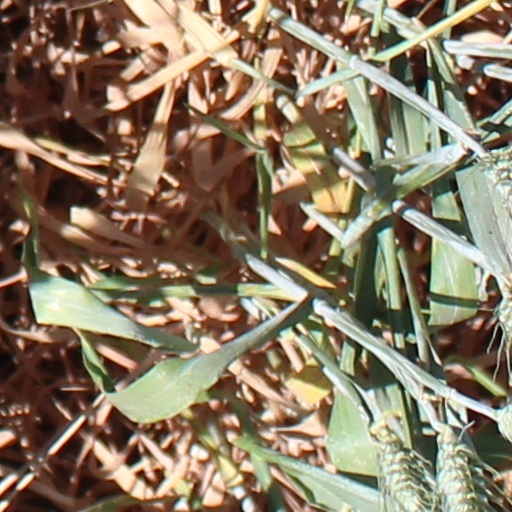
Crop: wheat